Richard Mackarness

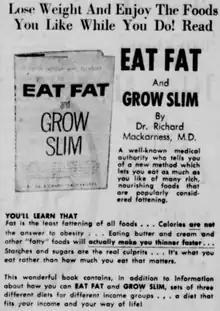
Advert for "Eat Fat and Grow Slim"

Mackarness authored the book "Eat Fat and Grow Slim" (1958), which exposed what he termed the "calorie fallacy" and proposed a low-carbohydrate "Stone Age" diet of fat and protein. He took influence from the ideas of William Banting. His Stone Age diet was influenced by the habits of Stone Age people with an emphasis on fish, meat, simple vegetables and roots. Mackarness opposed the consumption of cow's milk, grain, soy and sugar. The book was a success and sold over 1.5 million copies.